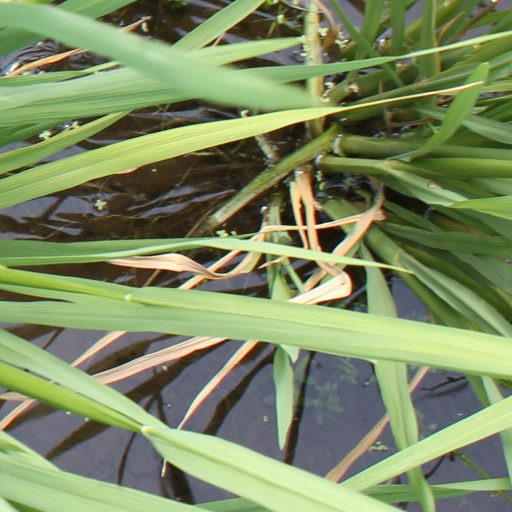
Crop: rice